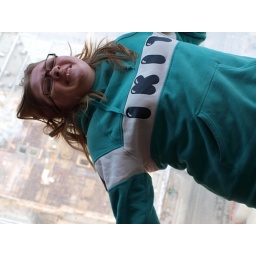
My friend Candace on the glass floor in the calgary tower.